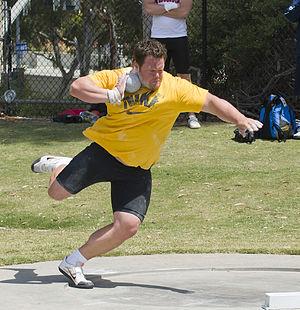
Le lancer est un type de disciplines d'athlétisme caractérisé par le jet d'un objet particulier : lancer du disque, lancer du javelot, lancer du marteau et lancer du poids. La taille et la forme de l'engin sont différentes selon les catégories.
Le lancer du poids est une discipline de l'athlétisme, qui consiste à lancer une boule de métal aussi loin que possible. La discipline est présente aux Jeux olympiques d’été et aux Championnats du monde d'athlétisme depuis ses débuts. Les records du monde actuels sont détenus pour les hommes par Randy Barnes avec une distance de 23,12 m et pour les femmes par Natalya Lisovskaya avec une distance de 22,63 m.